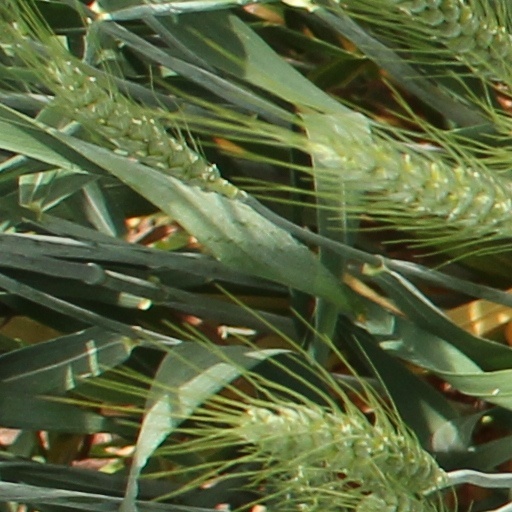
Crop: wheat